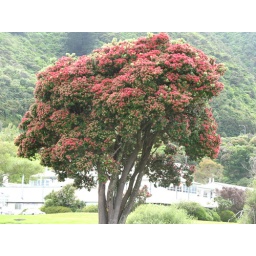
This tree is often called the &amp;quot;Christmass Tree&amp;quot; as it flowers in December